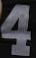
Number: 4